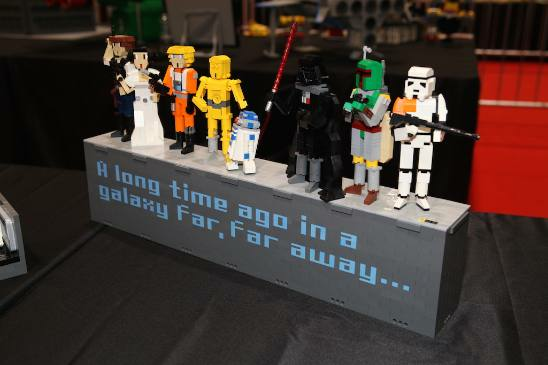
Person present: No